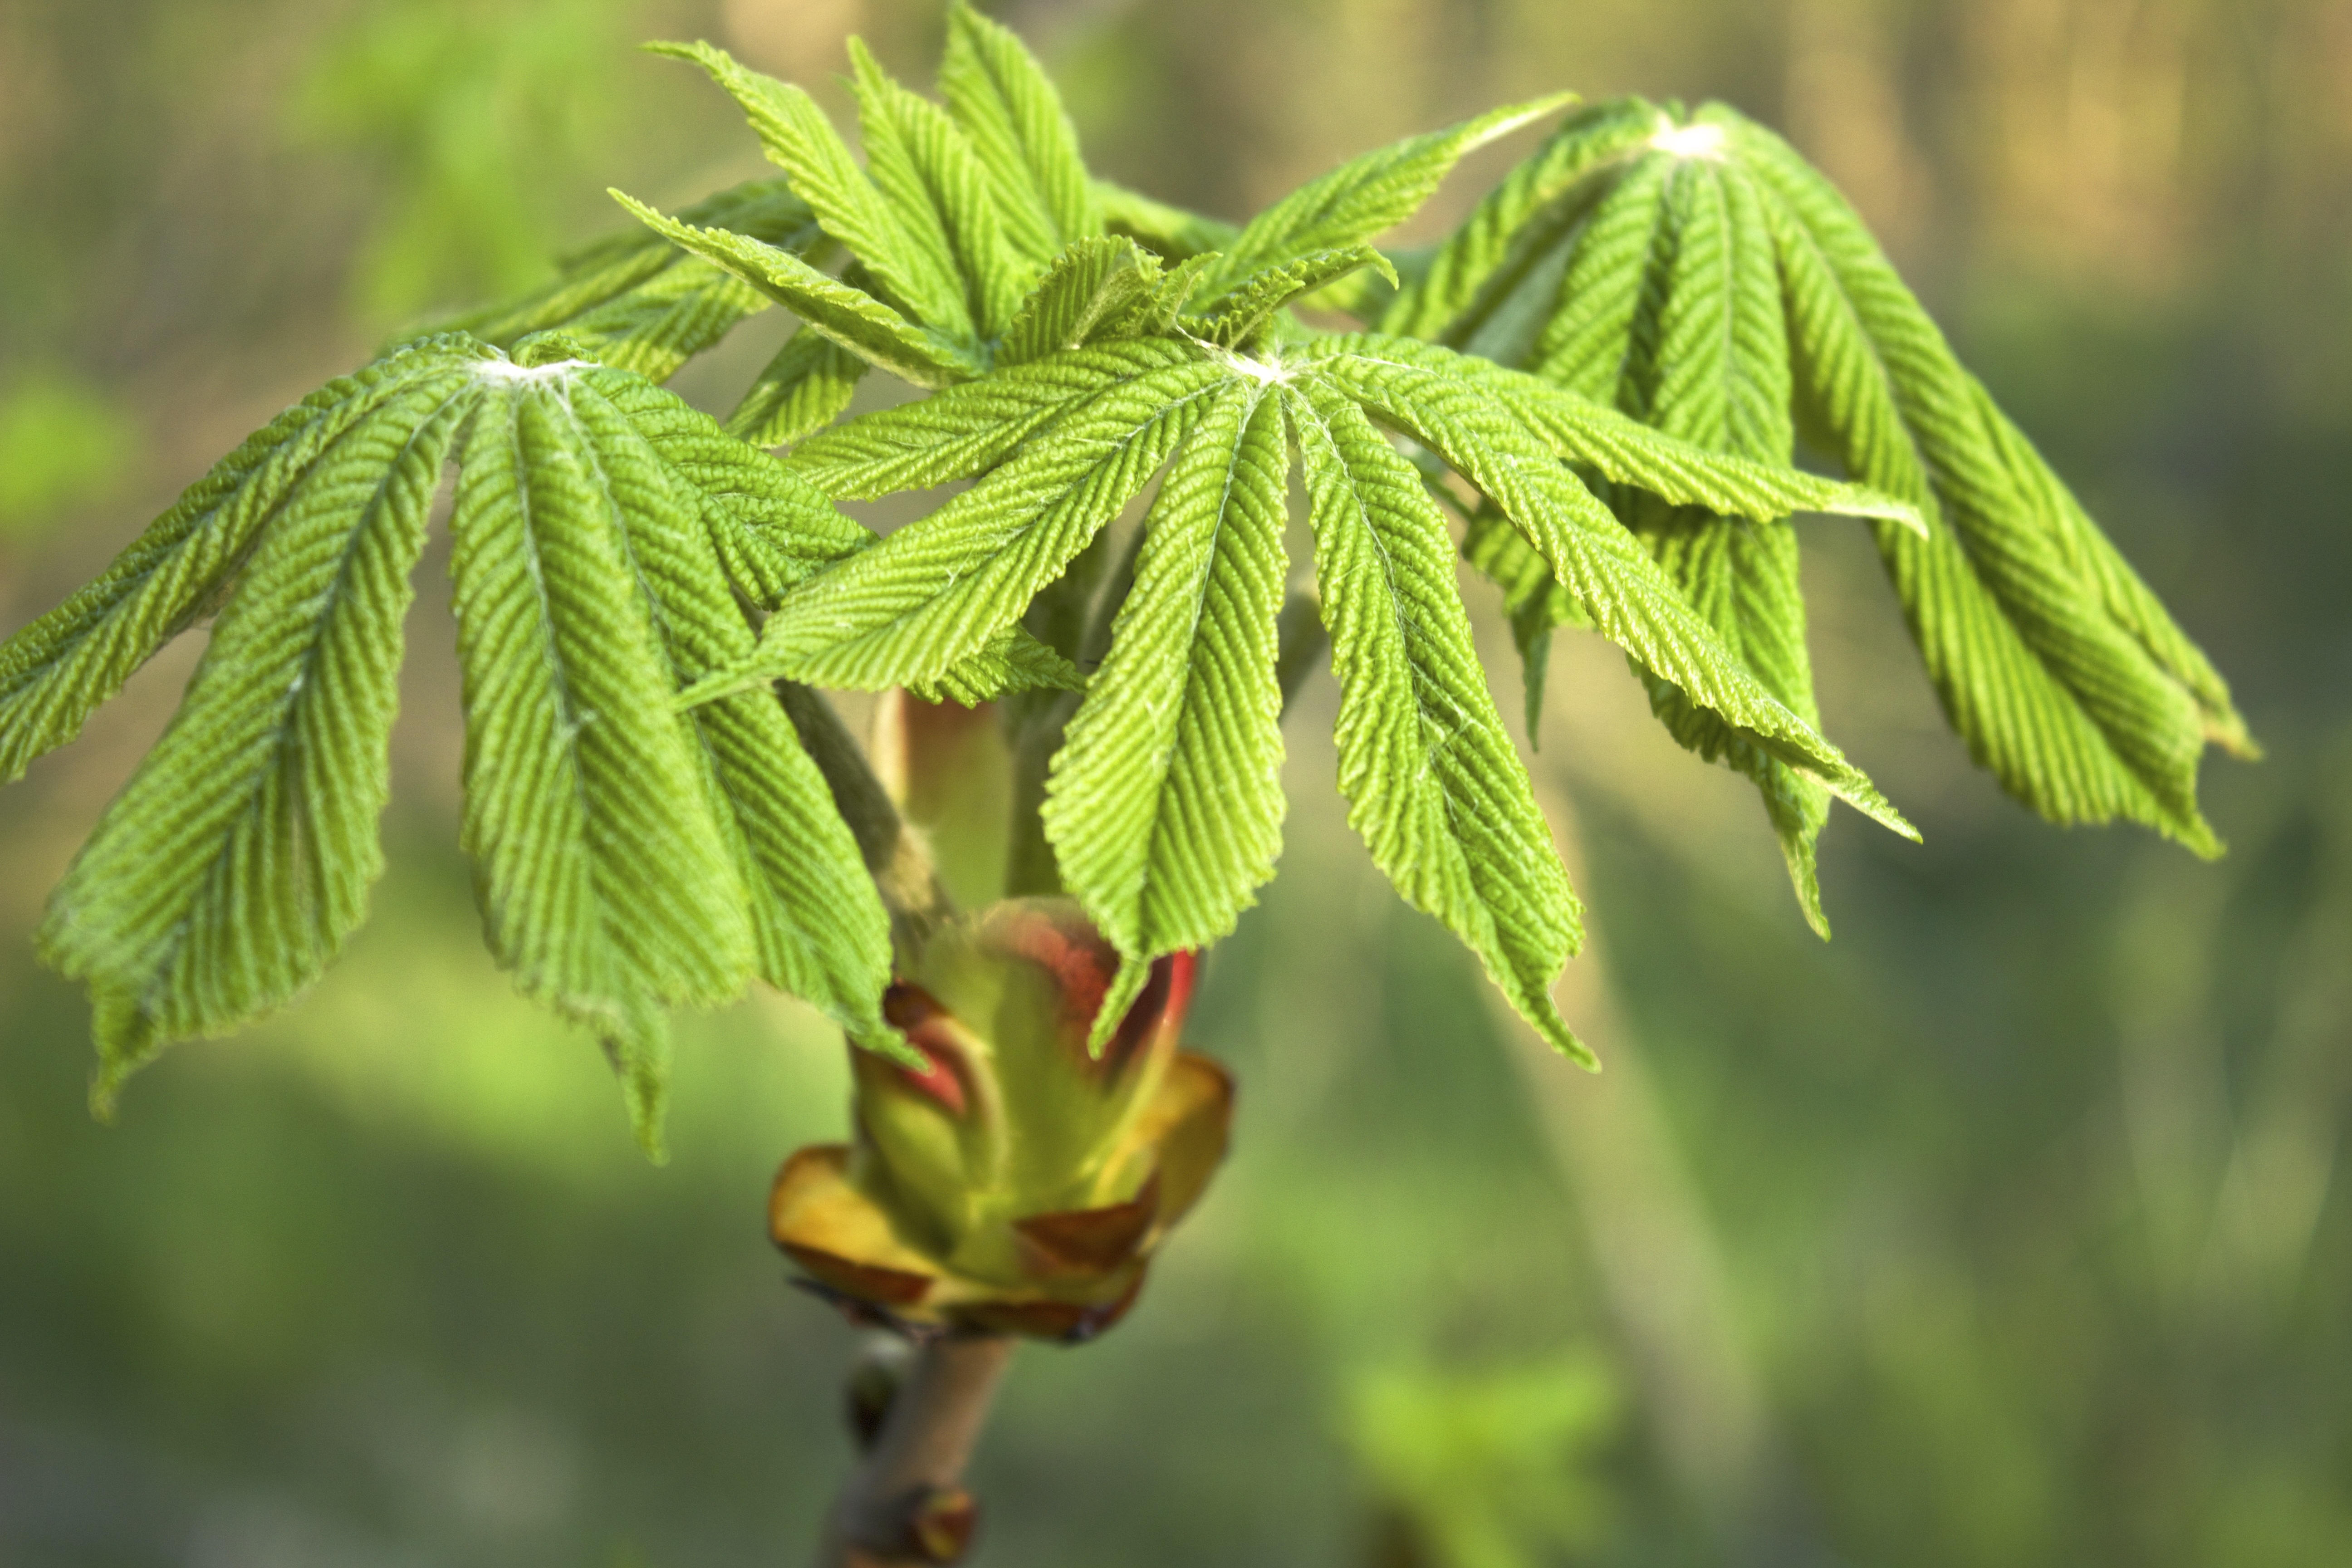
tree, nature, branch, plant, leaf, flower, spring, green, produce, botany, flora, leaves, shrub, deciduous, bud, flowering plant, plant stem, woody plant, land plant